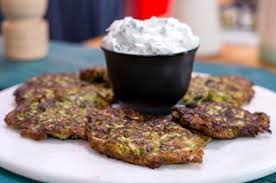
Yemek: mucver